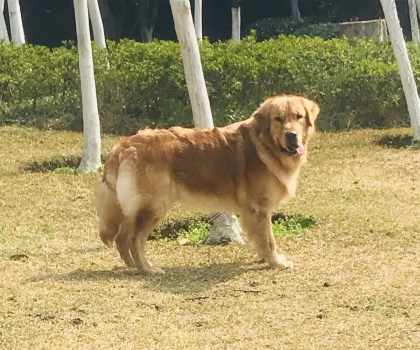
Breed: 5355-n000126-golden_retriever